Hee-Sup Shin

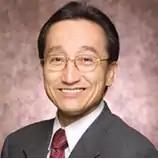

Hee-sup Shin (born 1950) is a South Korean neuroscientist whose work focuses on brain research of genetically engineered mice via gene knockout in order to better understand the human brain. His research resulted in him being named a National Scientist by the Korean Ministry of Science and Technology. He is a former co-director of the Center for Cognition and Sociality leading the Social Neuroscience Group in the Institute for Basic Science (IBS) located at Korea Advanced Institute of Science and Technology (KAIST).